Metcalfe County Jail

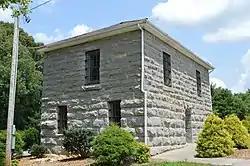

The Metcalfe County Jail, in Edmonton, Kentucky, is a historic jail which was built around 1861. It was used to hold prisoners until the early 1980s. It was listed on the National Register of Historic Places in 2004.